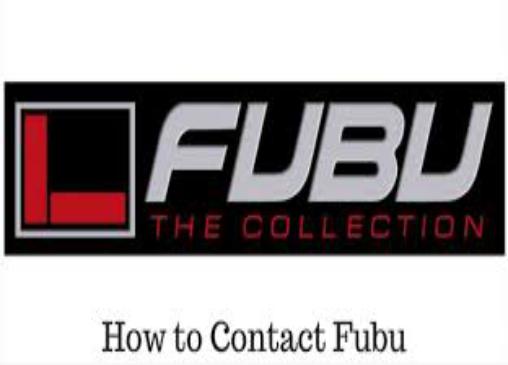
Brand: FUBU
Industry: Clothes